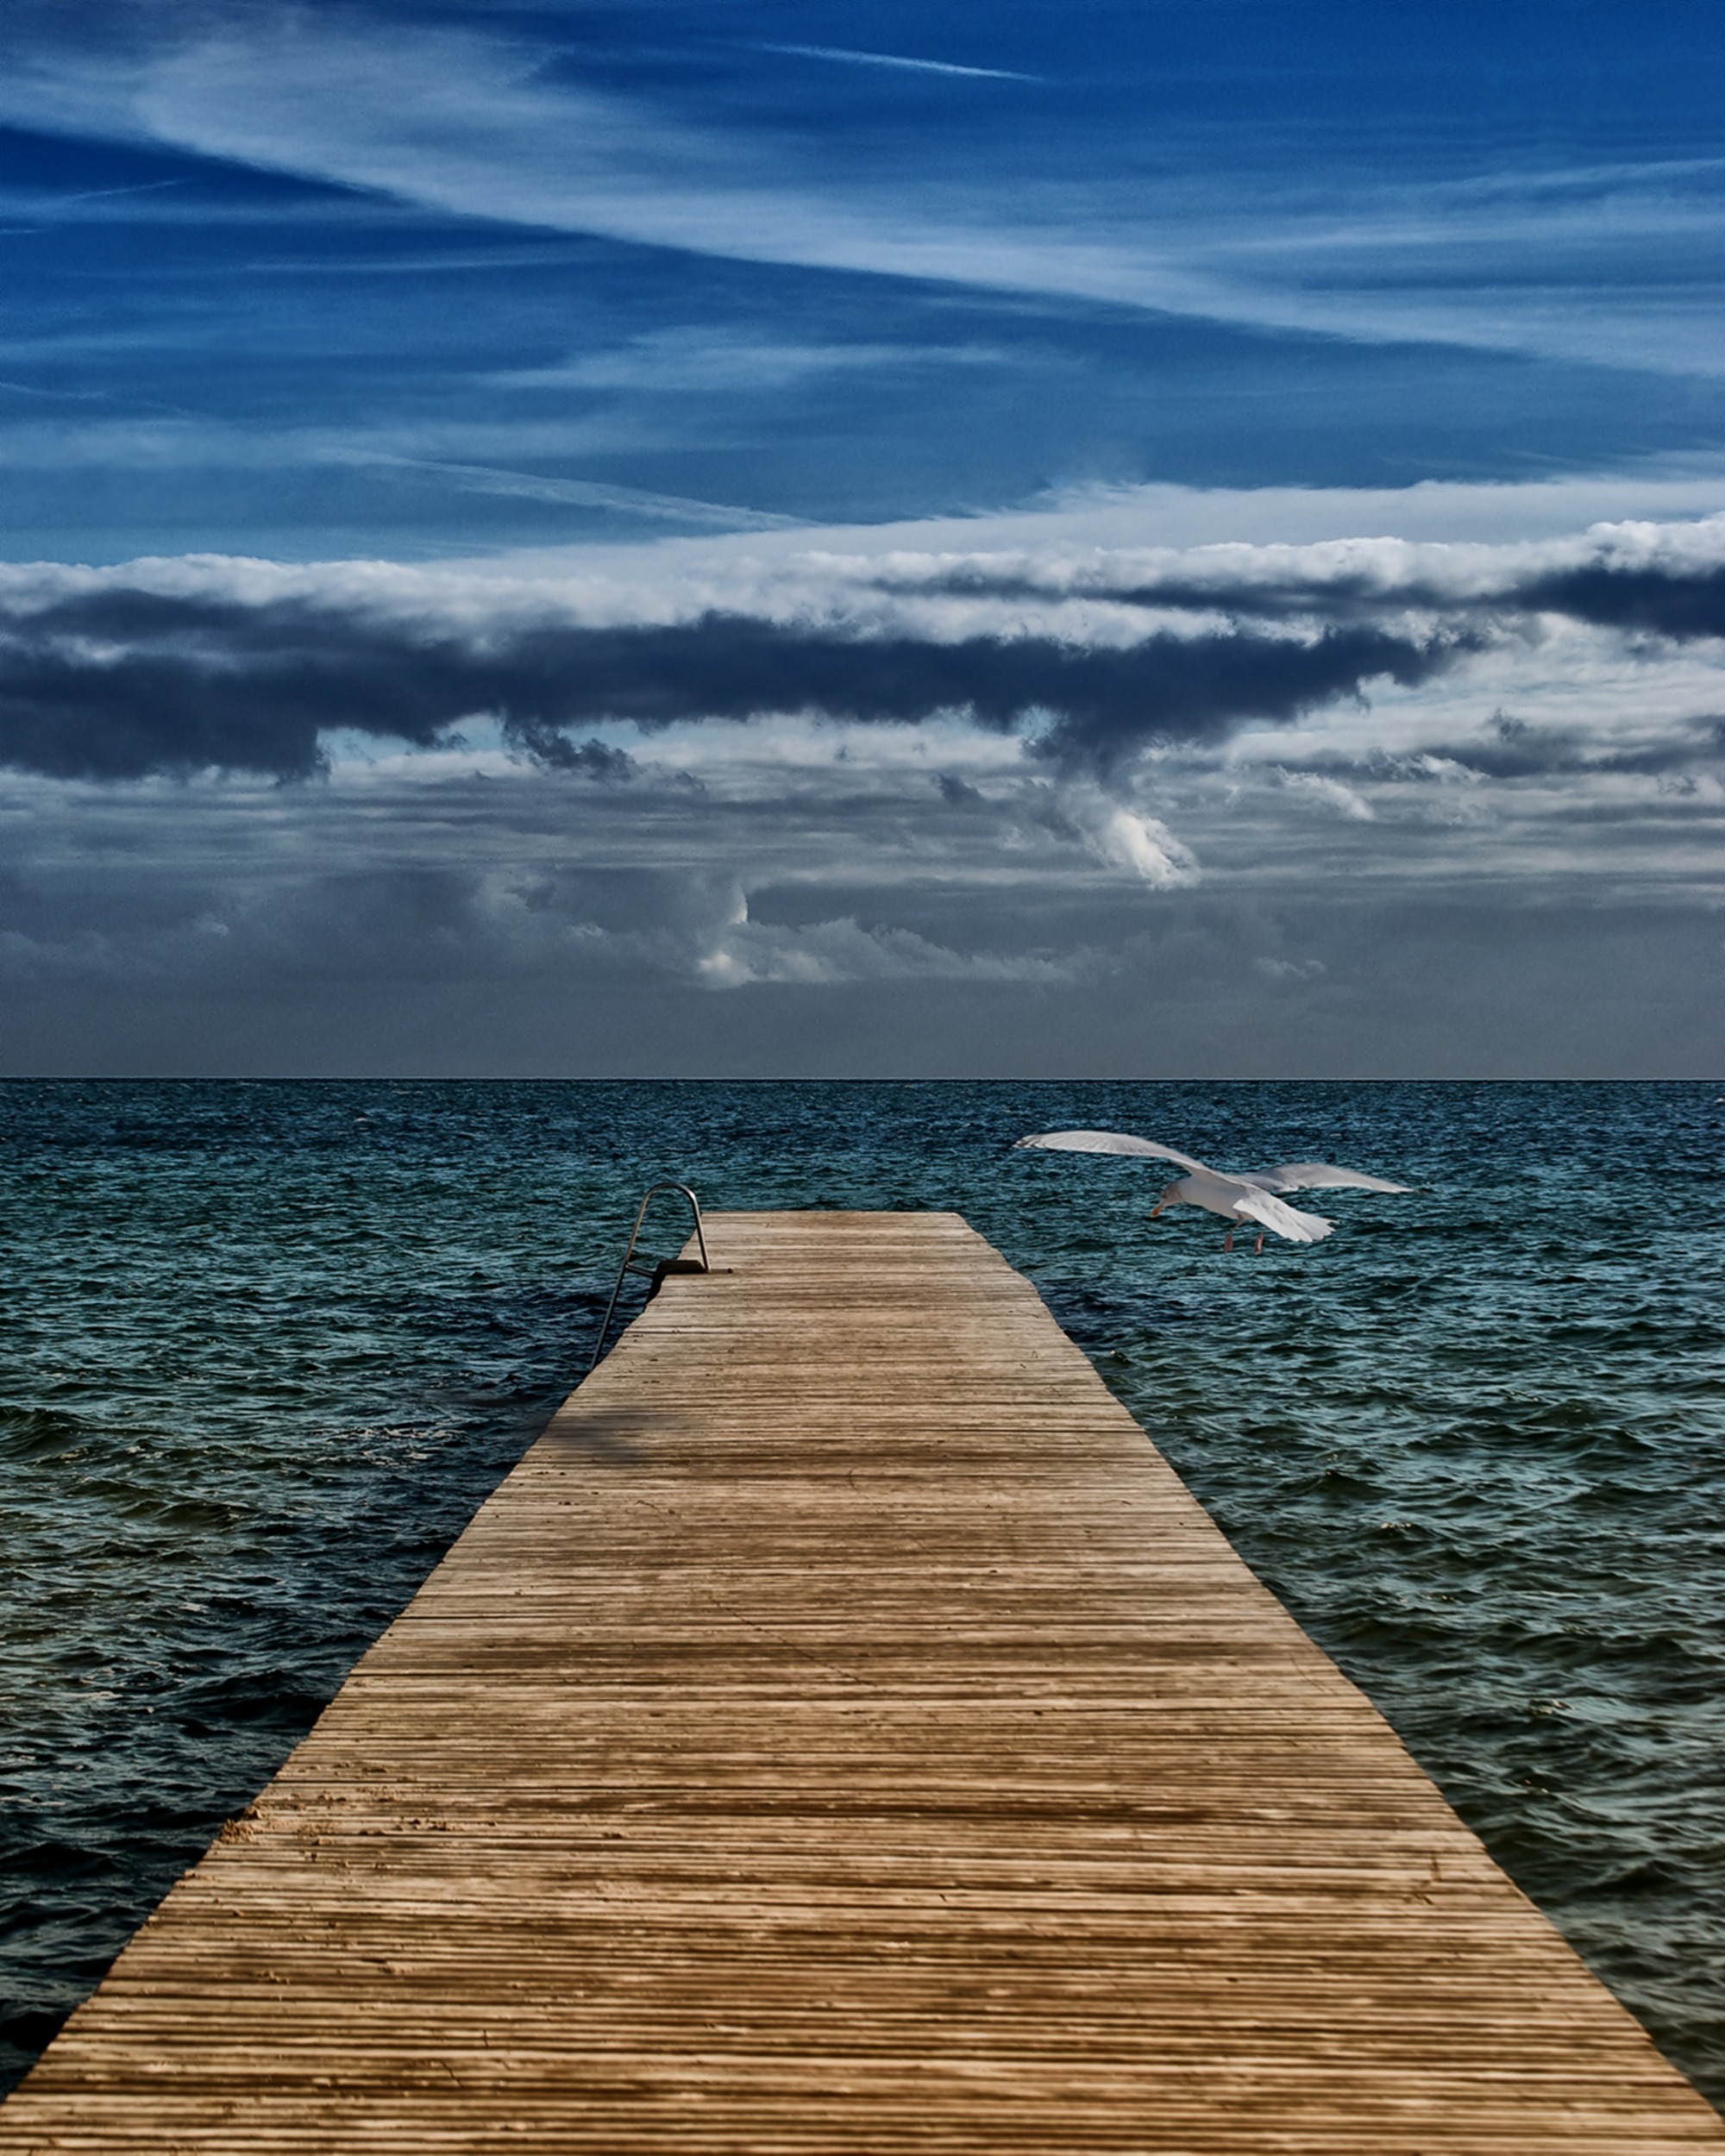
beach, sea, coast, sand, ocean, horizon, bird, cloud, sky, sunrise, sunset, sunlight, shore, wave, dusk, web, reflection, color, holiday